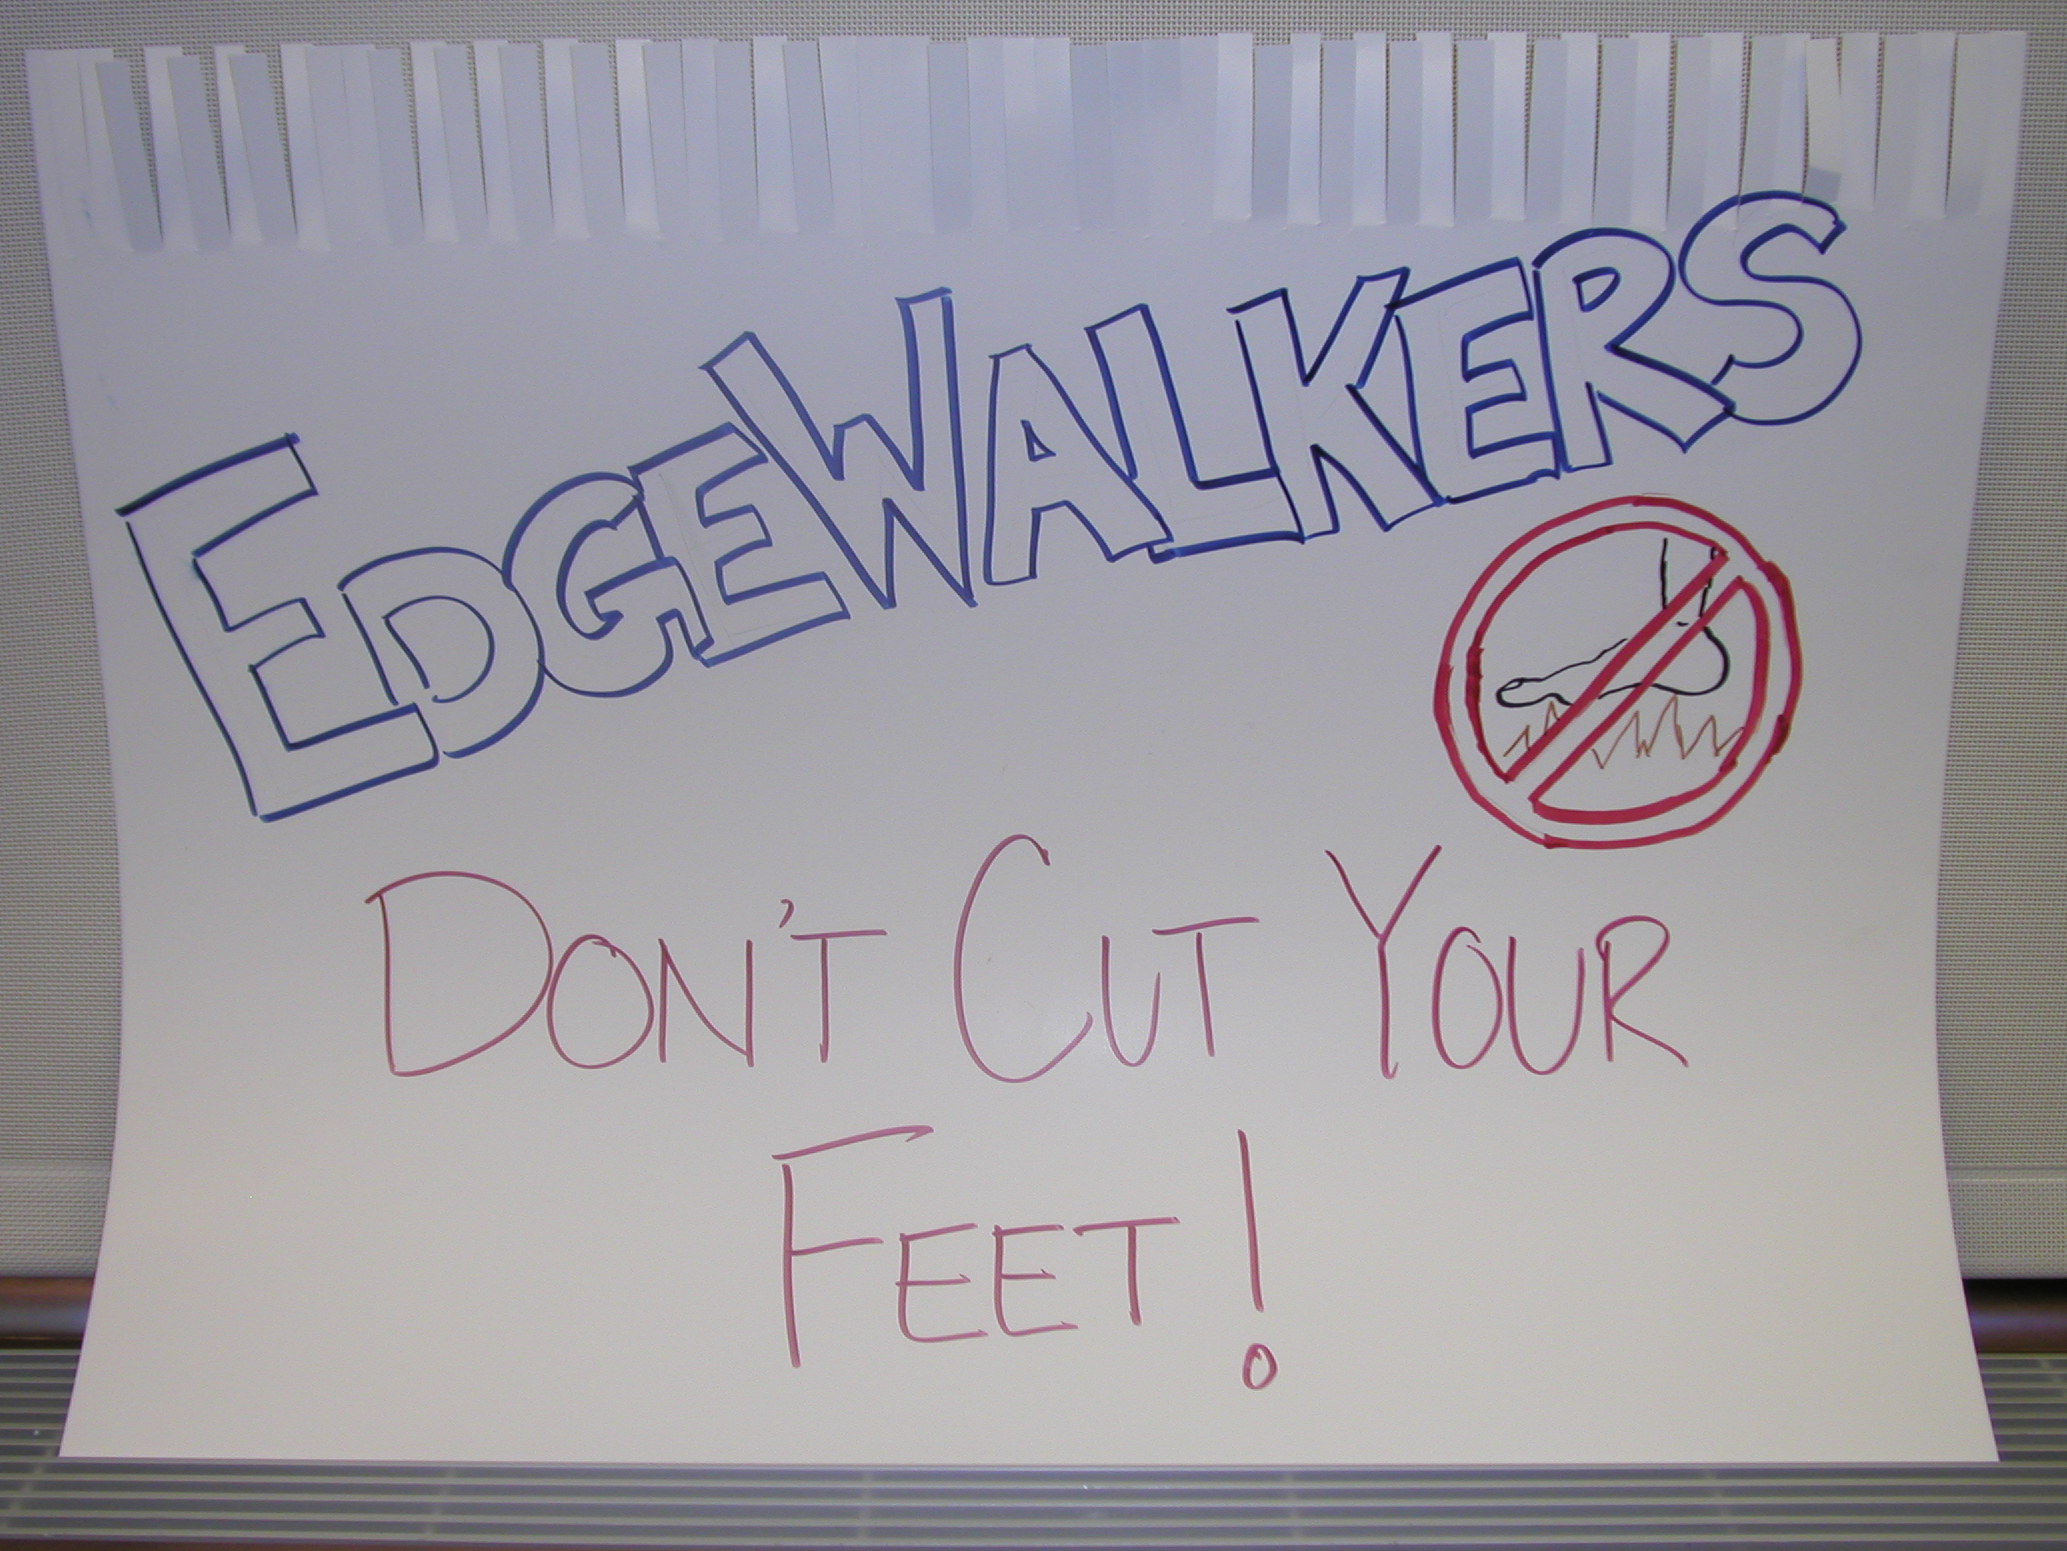
writing, advertising, banner, brand, font, art, drawing, design, text, handwriting, calligraphy, document, shape, itl05